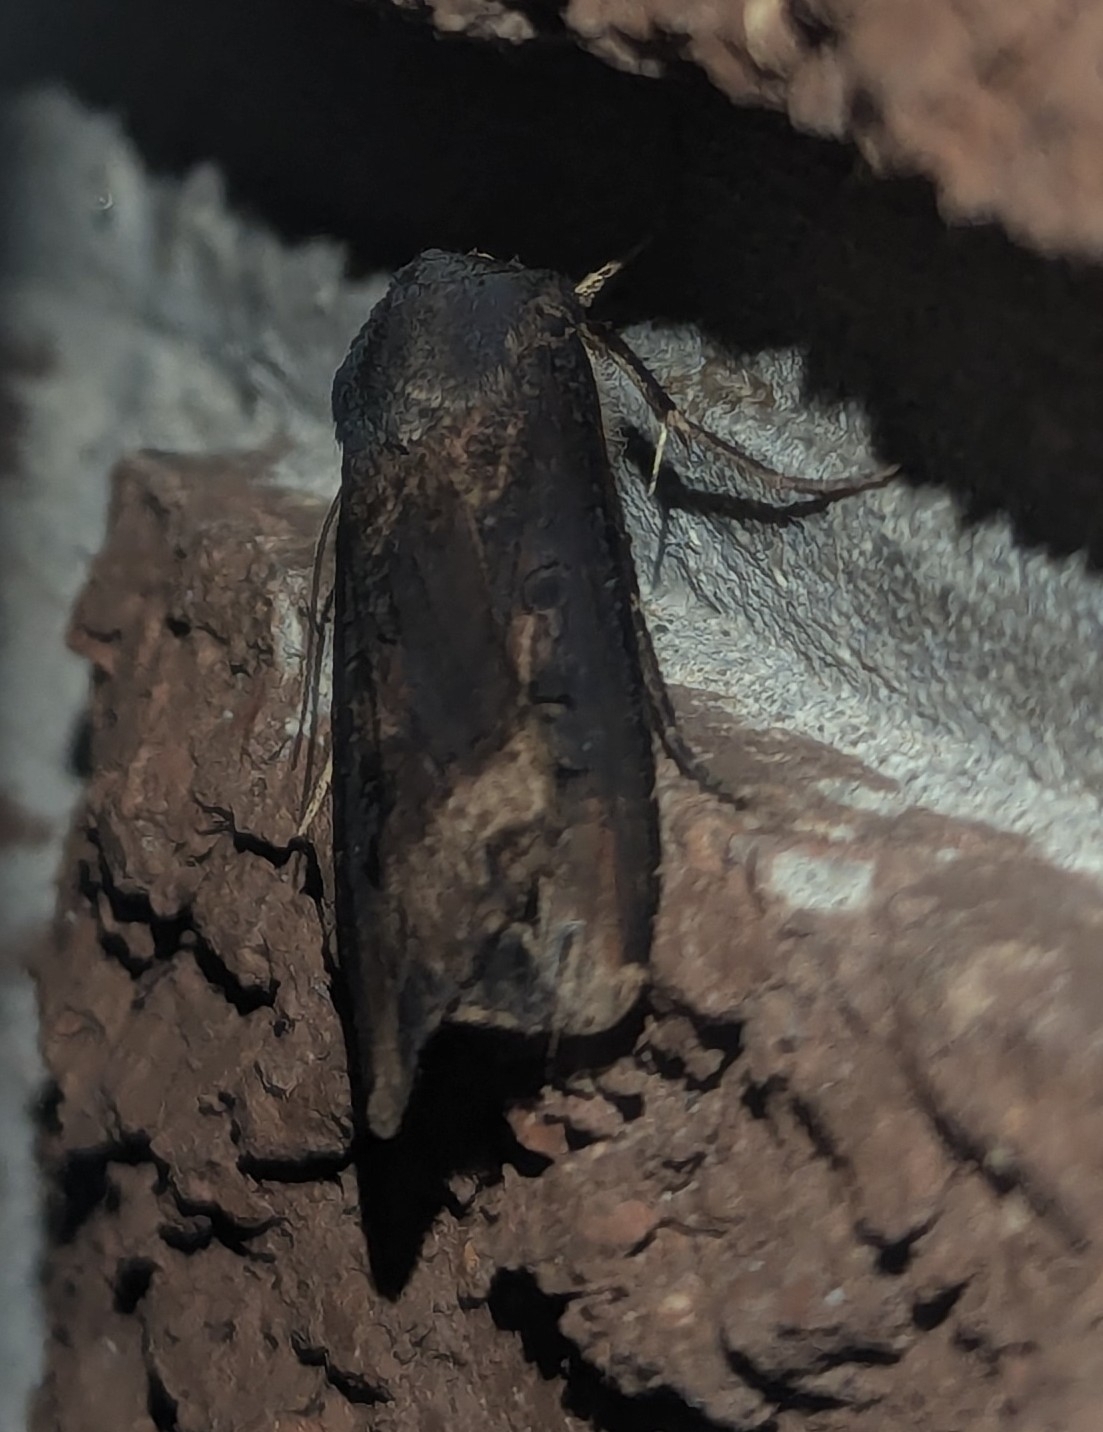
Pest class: cutworms